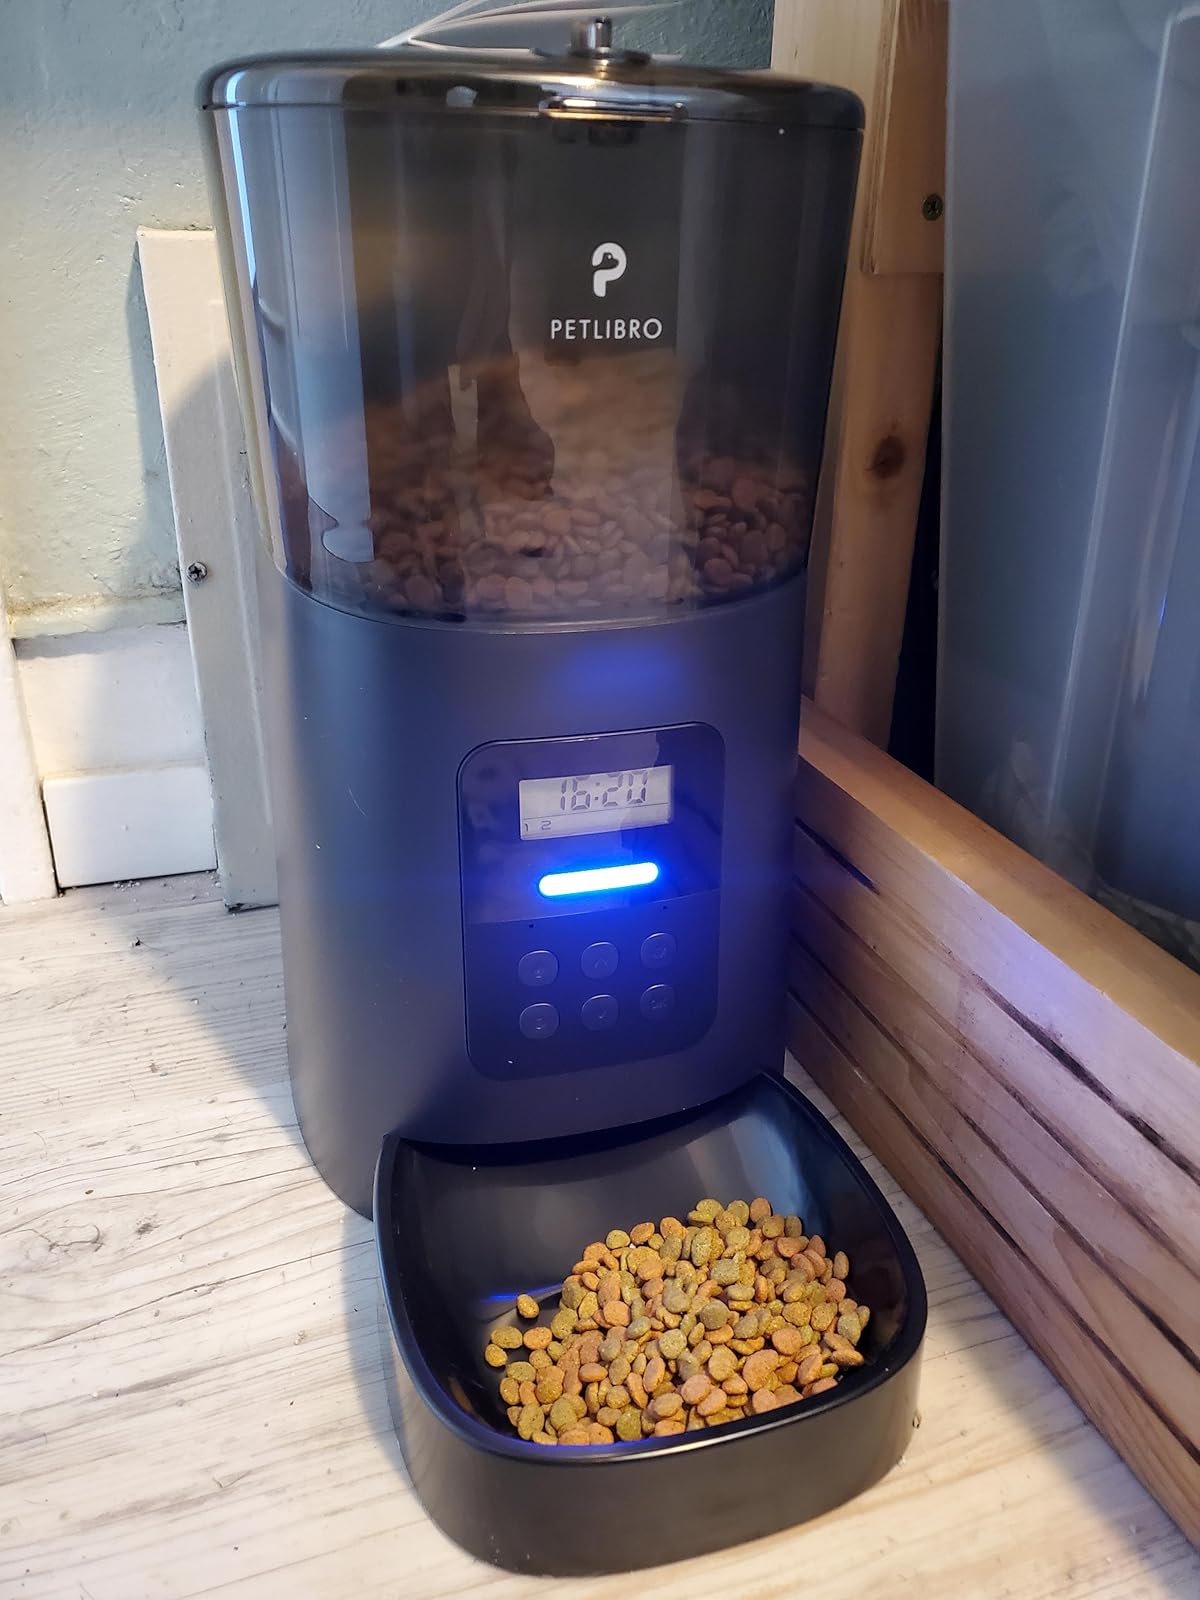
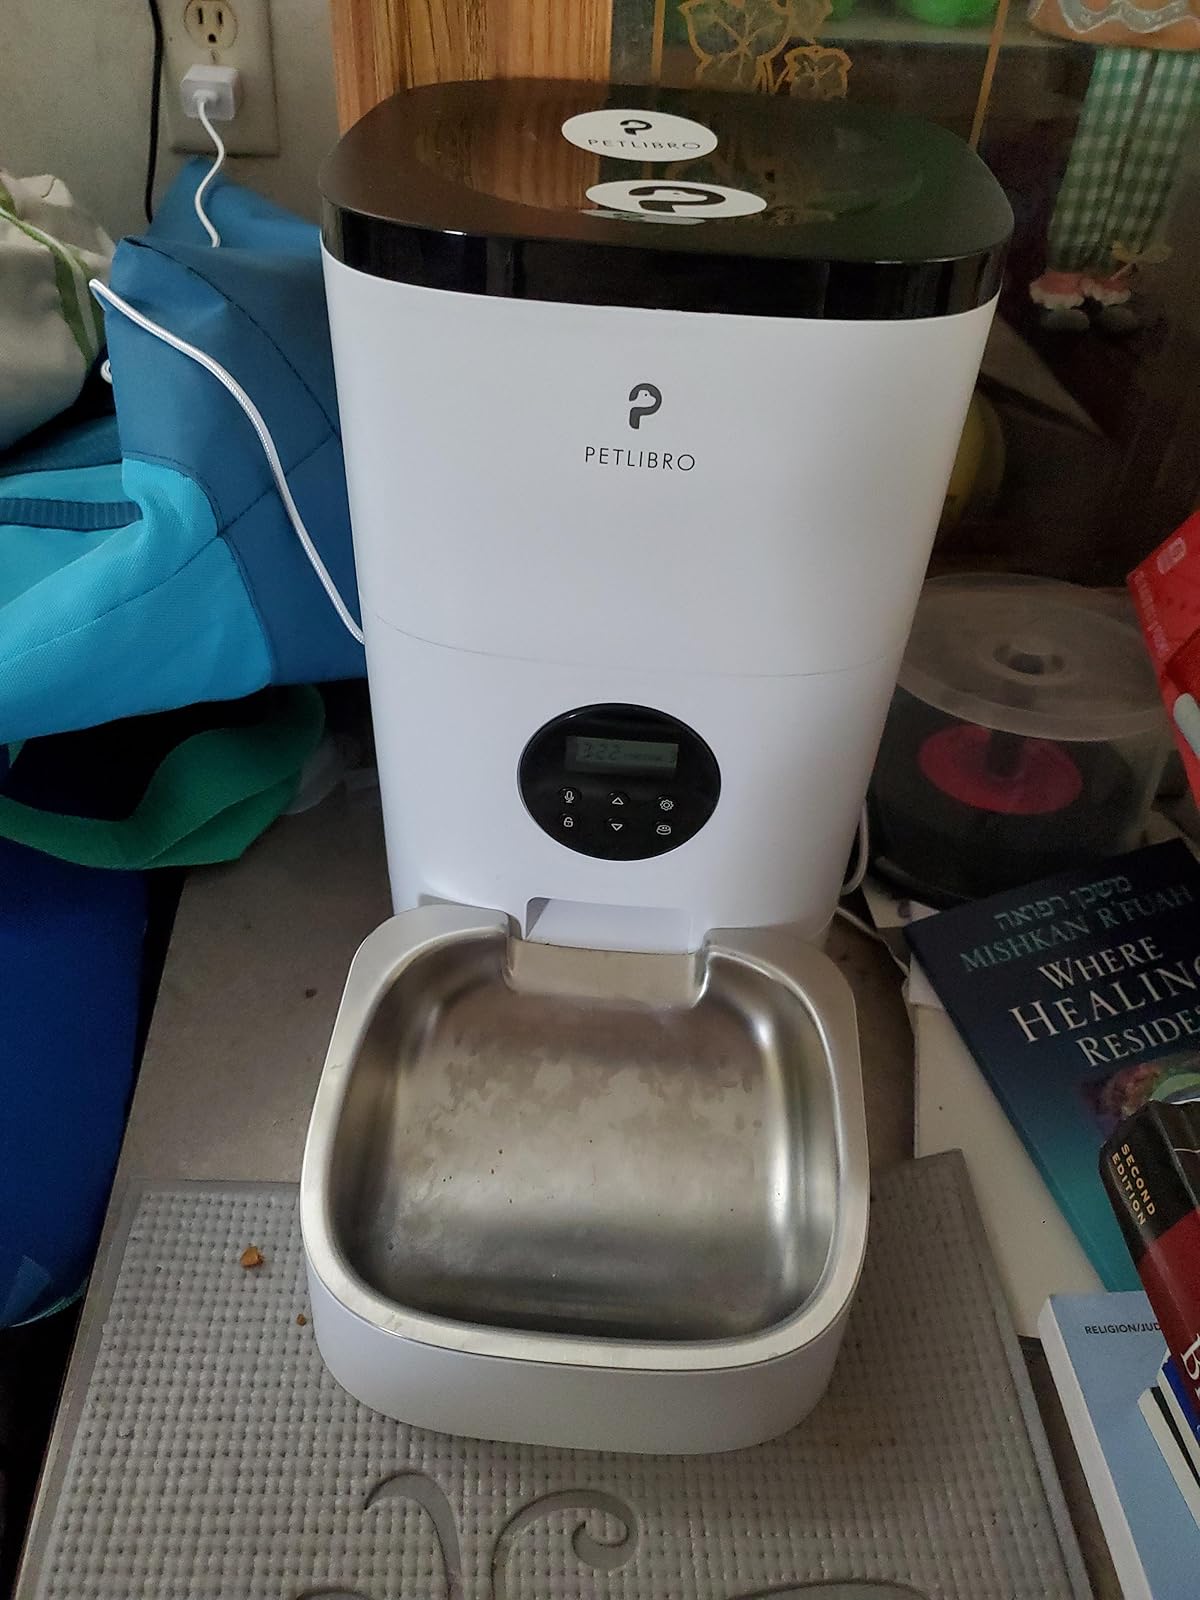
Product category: items_feeder
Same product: no